Castle of the Pico

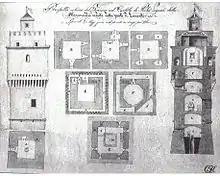
Map of Torrione, destroyed in 1714

The tower, which had walls 18 feet thick and was 48 meters high, was considered impregnable because it was completely detached and isolated from the castle: it could only be accessed through a drawbridge located on the third floor.